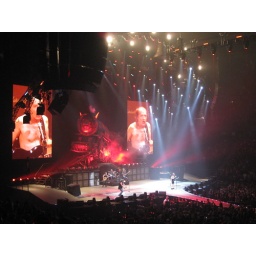
train in red lights